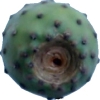
Label: cactus_fruit_green